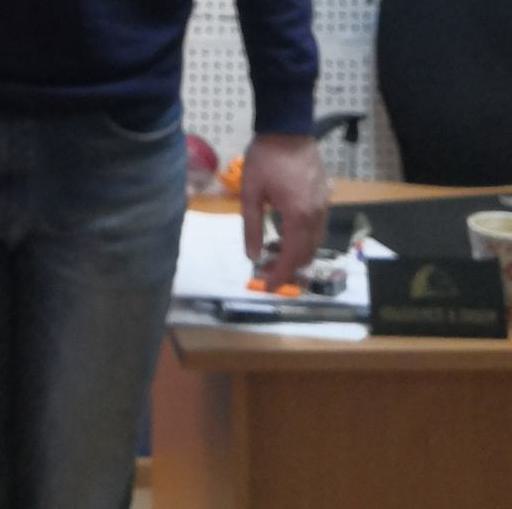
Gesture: no_gesture